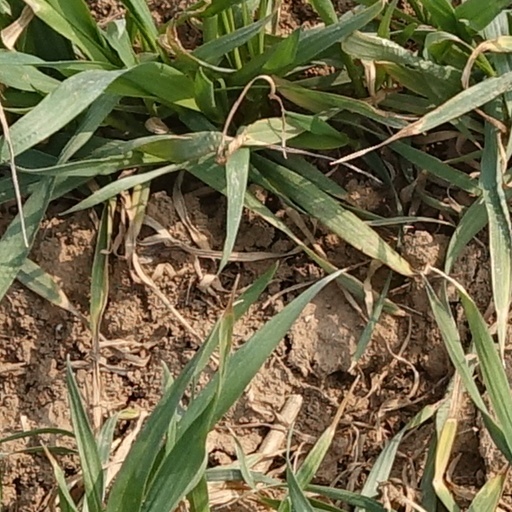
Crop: wheat